Unified Modeling Language

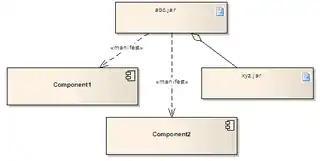
Artifact manifesting components

is the "specification of a physical piece of information that is used or produced by a software development process, or by deployment and operation of a system."